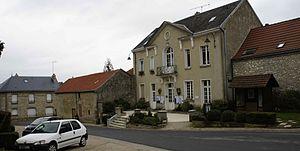
Coulommes-la-Montagne est une commune française située dans le département de la Marne, en région Grand Est.